Astronomical ceiling of Senenmut's Tomb

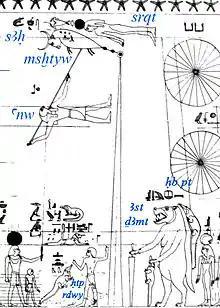
Constellations on the astronomical ceiling of Senemut Tomb

Astronomical ceiling decoration in its earliest form can be traced to the tomb of Senenmut (Theban tomb no. 353), located at the site of Deir el-Bahri, discovered in Thebes, Upper Egypt. The tomb and the ceiling decorations date back to the XVIII Dynasty of ancient Egypt (circa 1479–1458 BCE). It is closed to the public.